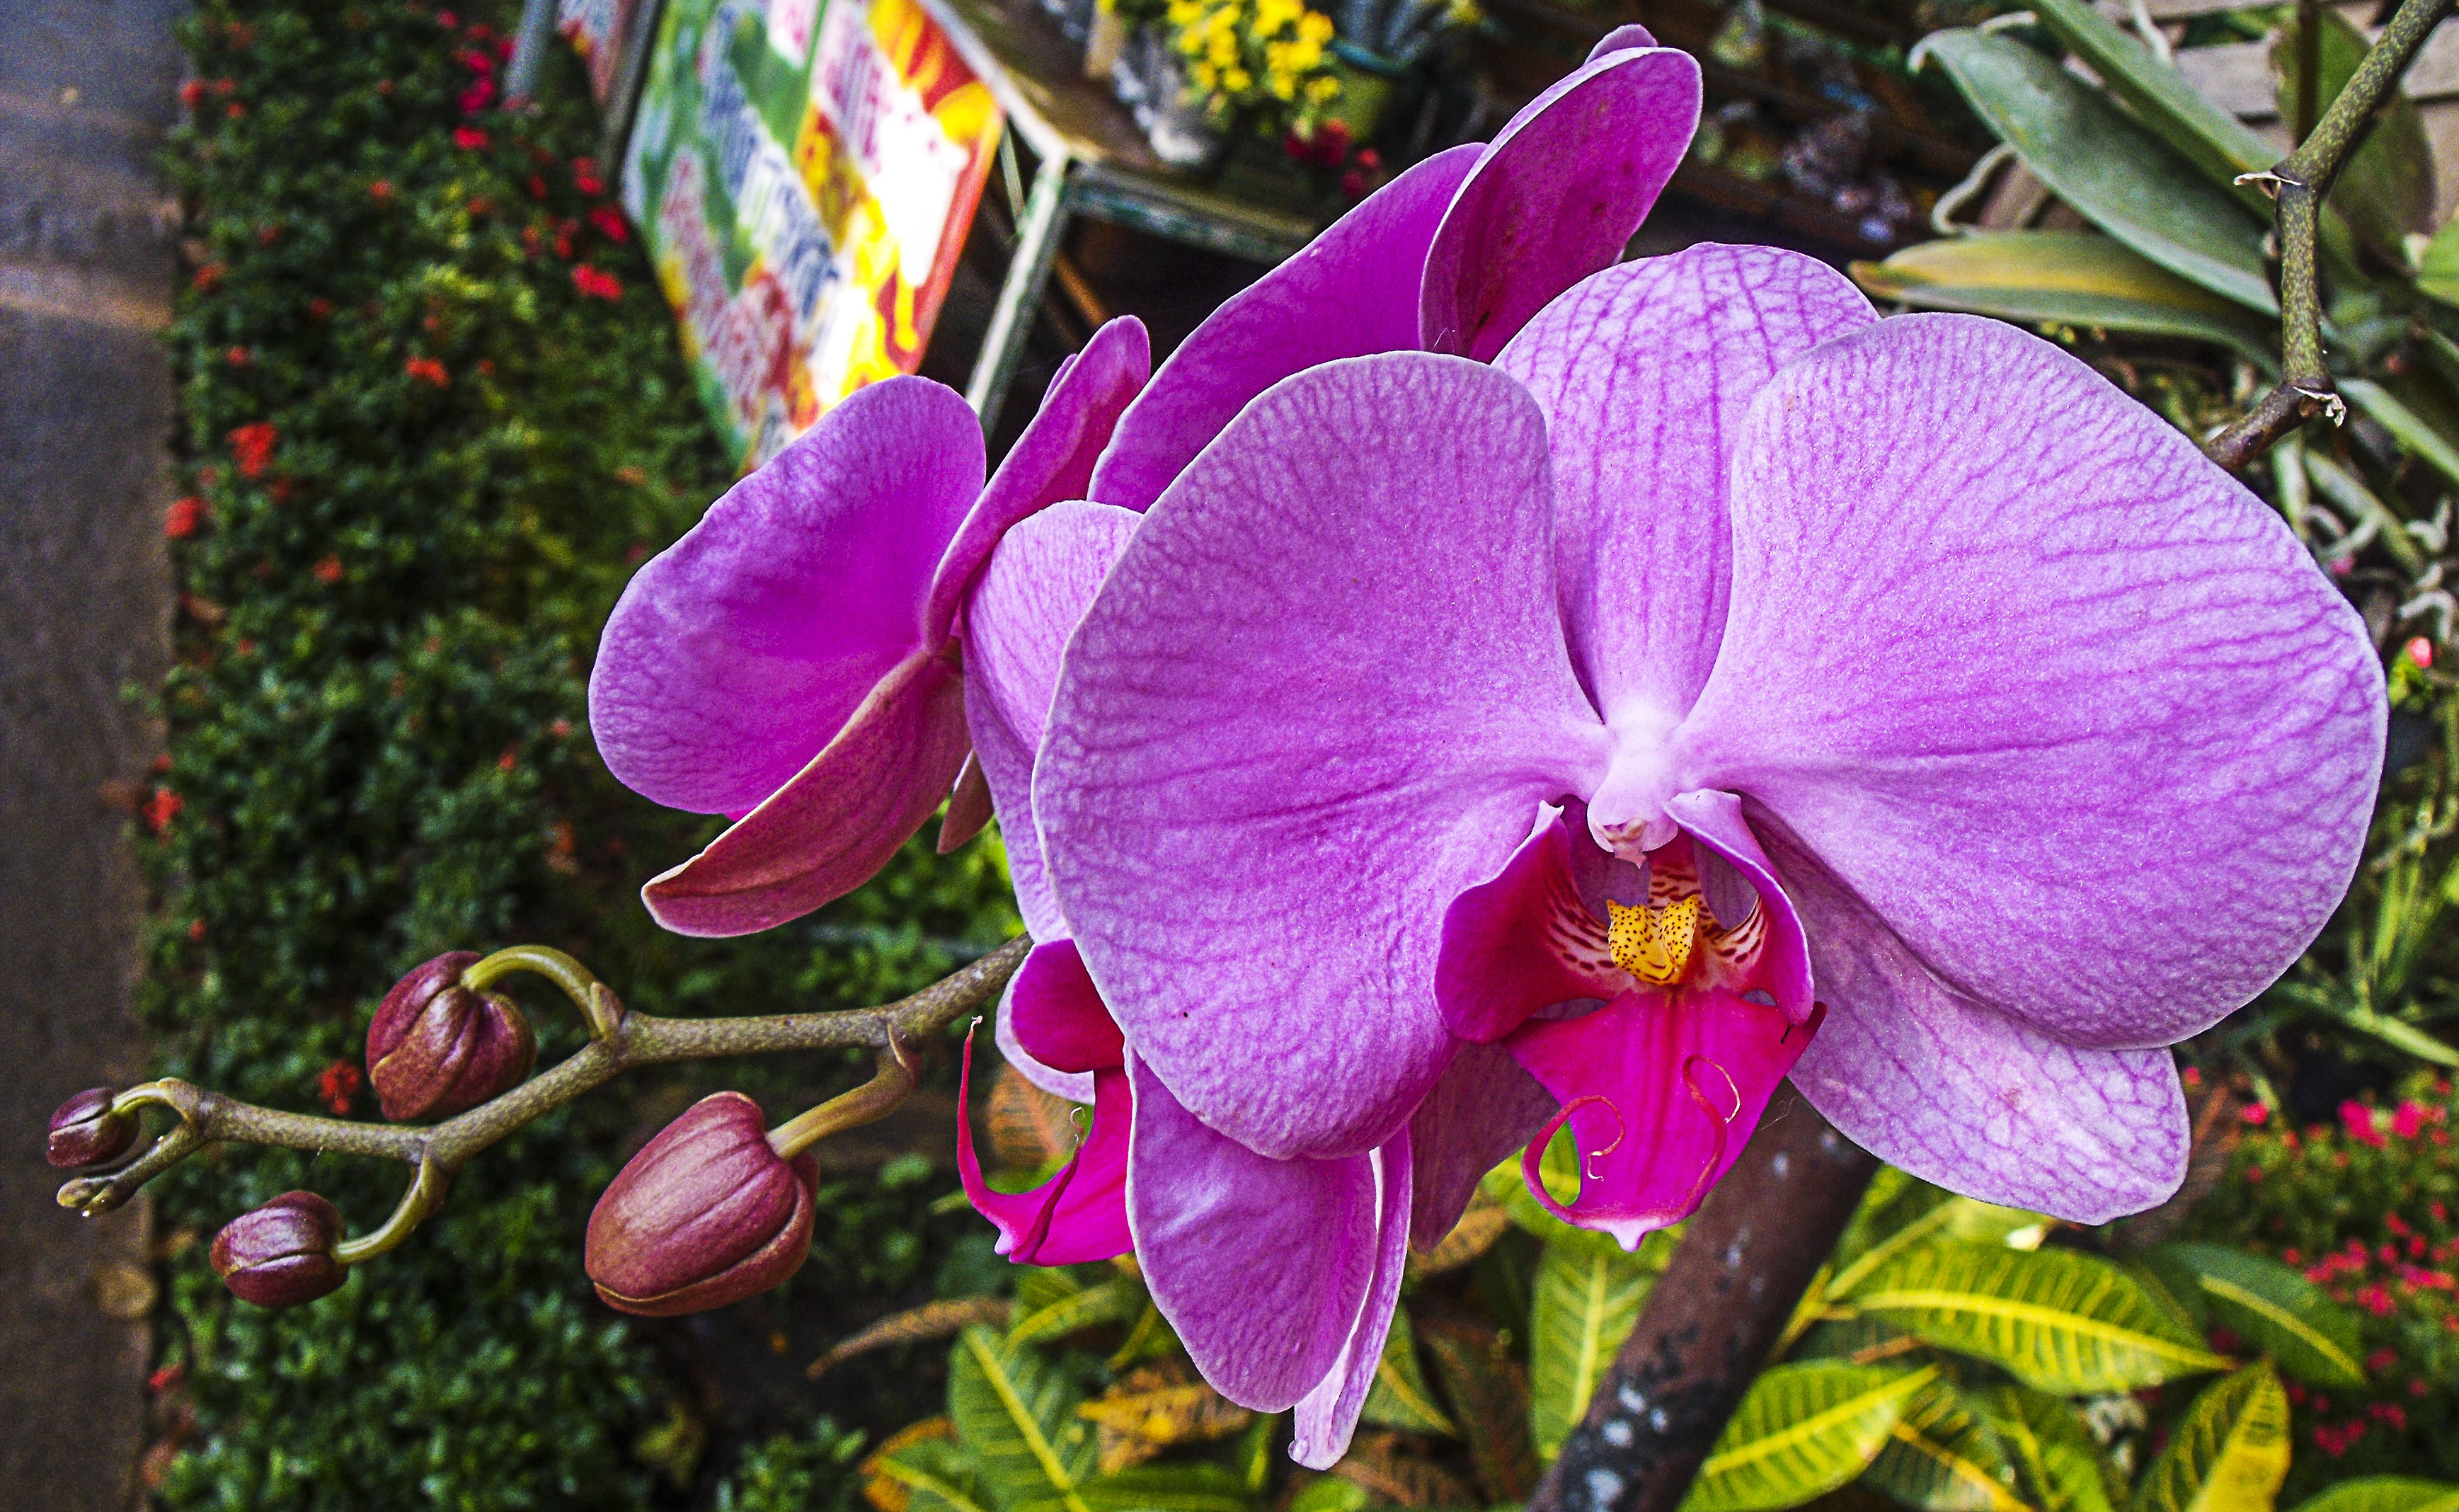
blossom, plant, flower, petal, bloom, botany, flora, orchid, macro photography, flowering plant, cattleya, land plant, moth orchid